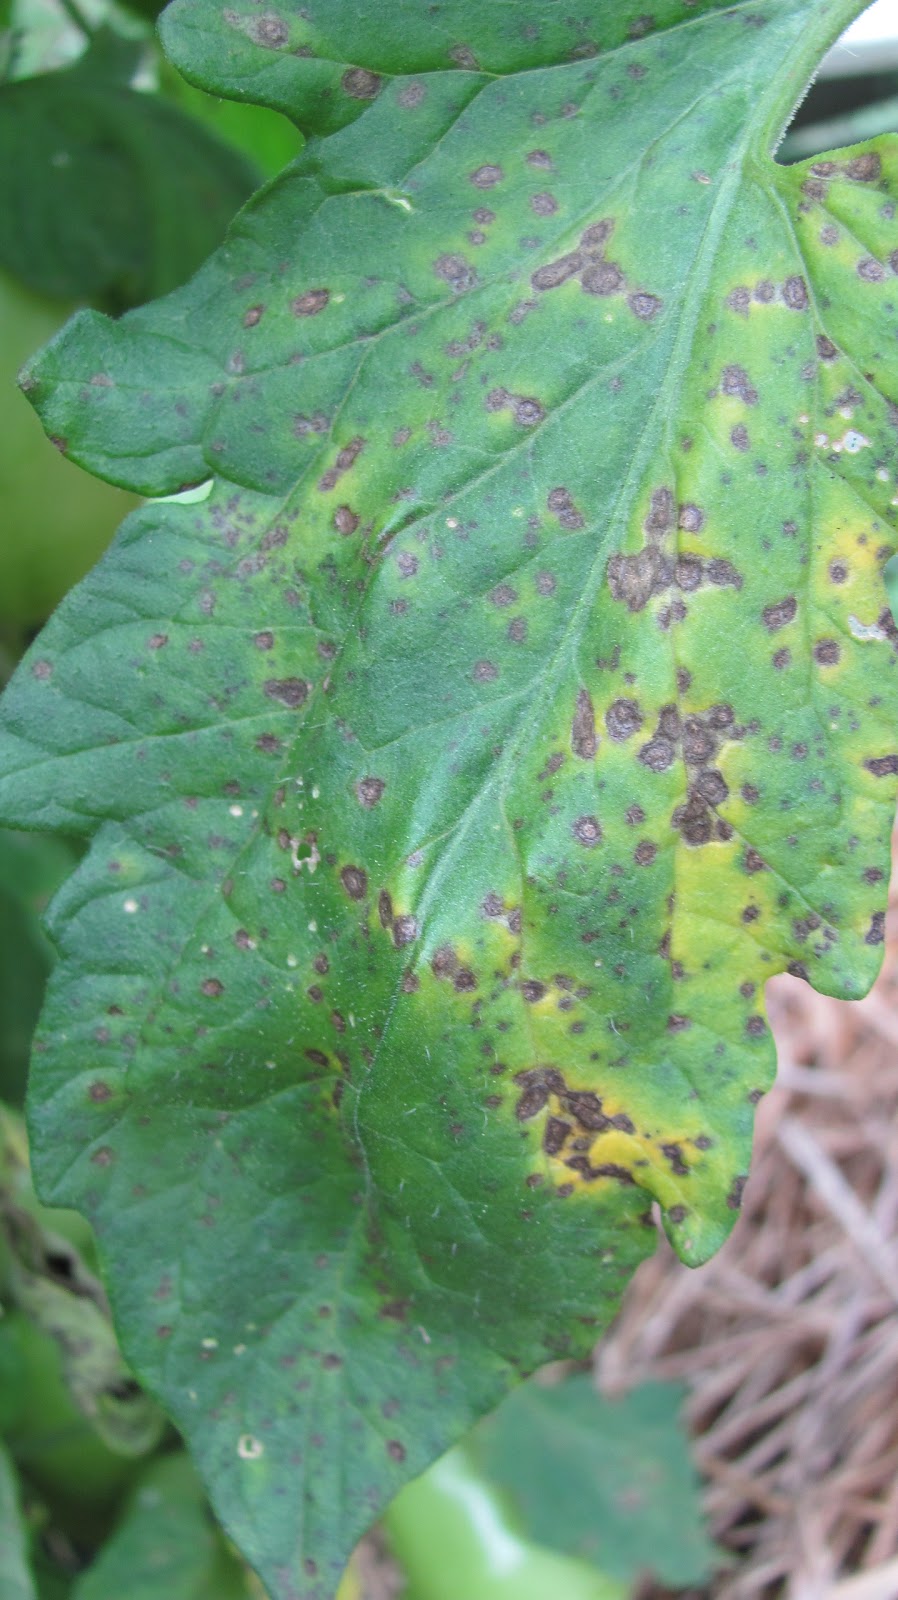
Labels: Tomato Septoria leaf spot